Piatra Craiului National Park

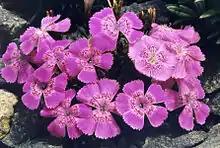
"Dianthus callizonus", endemic to the Piatra Craiului Mountains

Piatra Craiului National Park is an area with steep peaks (Țimbalul Mare Peak - 2,177 m, Vârful dintre Țimbale - 2. 170 m) of metamorphic rock, limestone cliffs of Jurassic age, grottoes, alpine hollows, gorges (Zărneștiului Gorge, Vlădușca Gorge, Dâmbovicioarei Gorge), caves, marshland, watercourses and karst areas (Cerdacul Stanciului, Padina lui Calinet, Prăpastiile Zărneștiului, Fântâna Domnilor, Fântâna lui Botorog, La Zaplaz) resulting from erosion and dissolution of rocks; mountain meadows, meadows, pastures, and wooded areas.